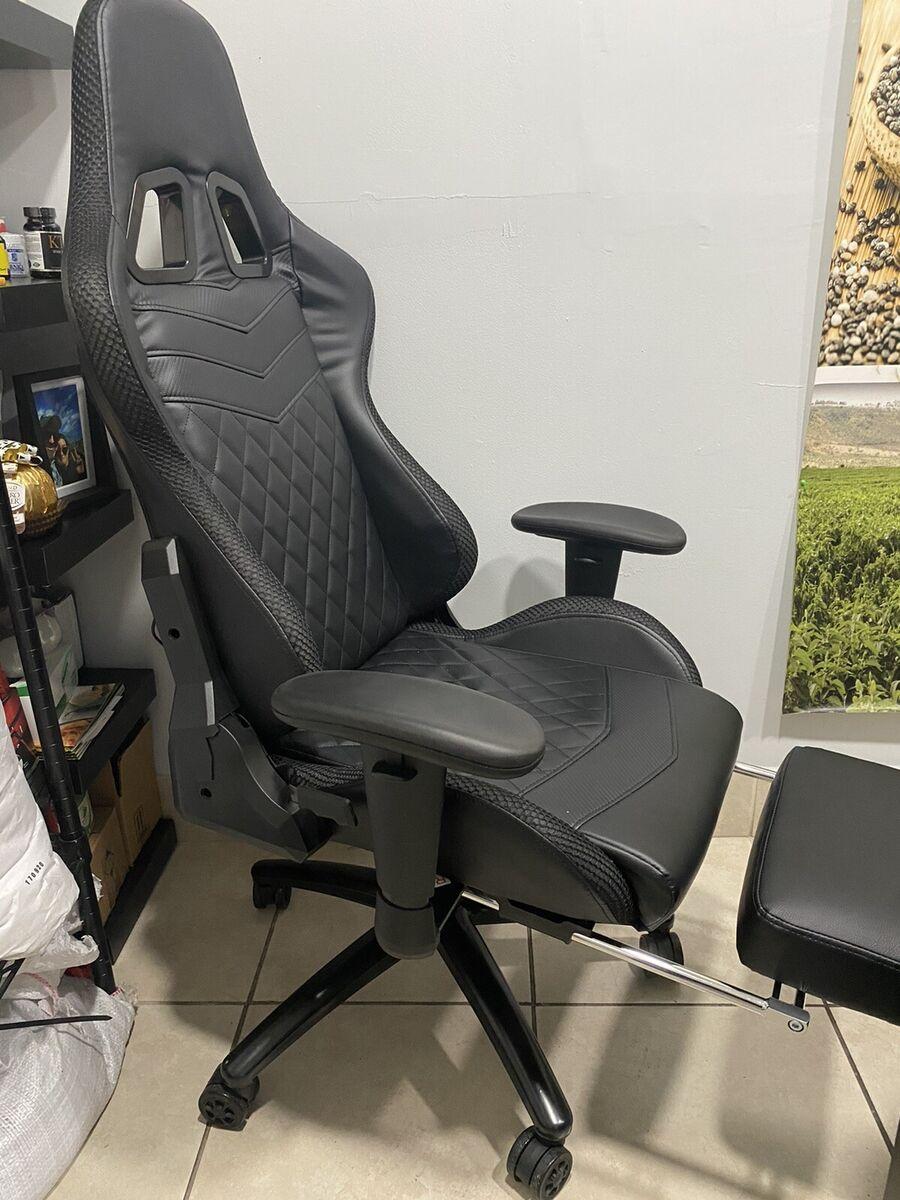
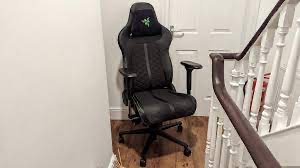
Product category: items_chair
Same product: no